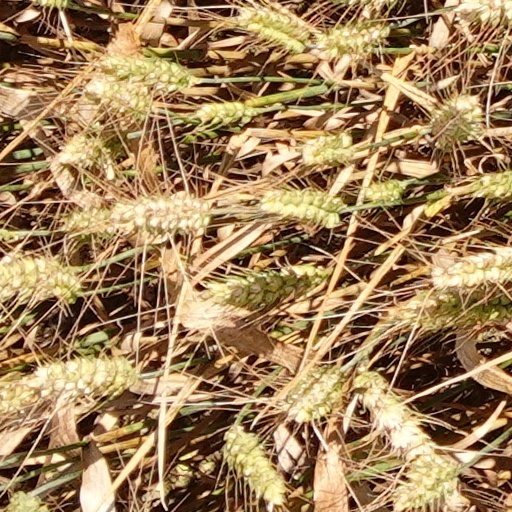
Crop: wheat